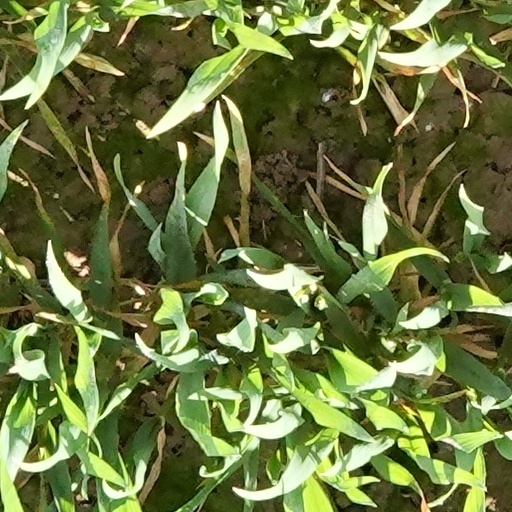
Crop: wheat